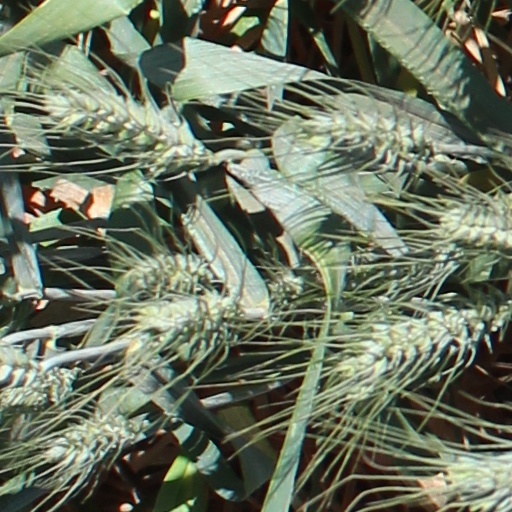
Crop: wheat